Chatham, New Jersey

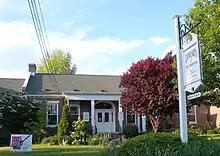
Library building on Main Street in Chatham Borough

The newly established, post-Revolutionary War state of New Jersey went through several stages setting out how its local governments would be structured. Townships were drawn that included villages and open land. Once boroughs became available in New Jersey as a form of local government after 1878, between 1889 and 1899 Chatham Township lost all but one of the villages drawn into it, including Chatham (settled in 1710), which had been drawn into the new township in 1806. They seceded as soon as the bourough form of government became available.